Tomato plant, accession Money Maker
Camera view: horizontal (90 deg, fisheye); turntable rotation: 150 degrees
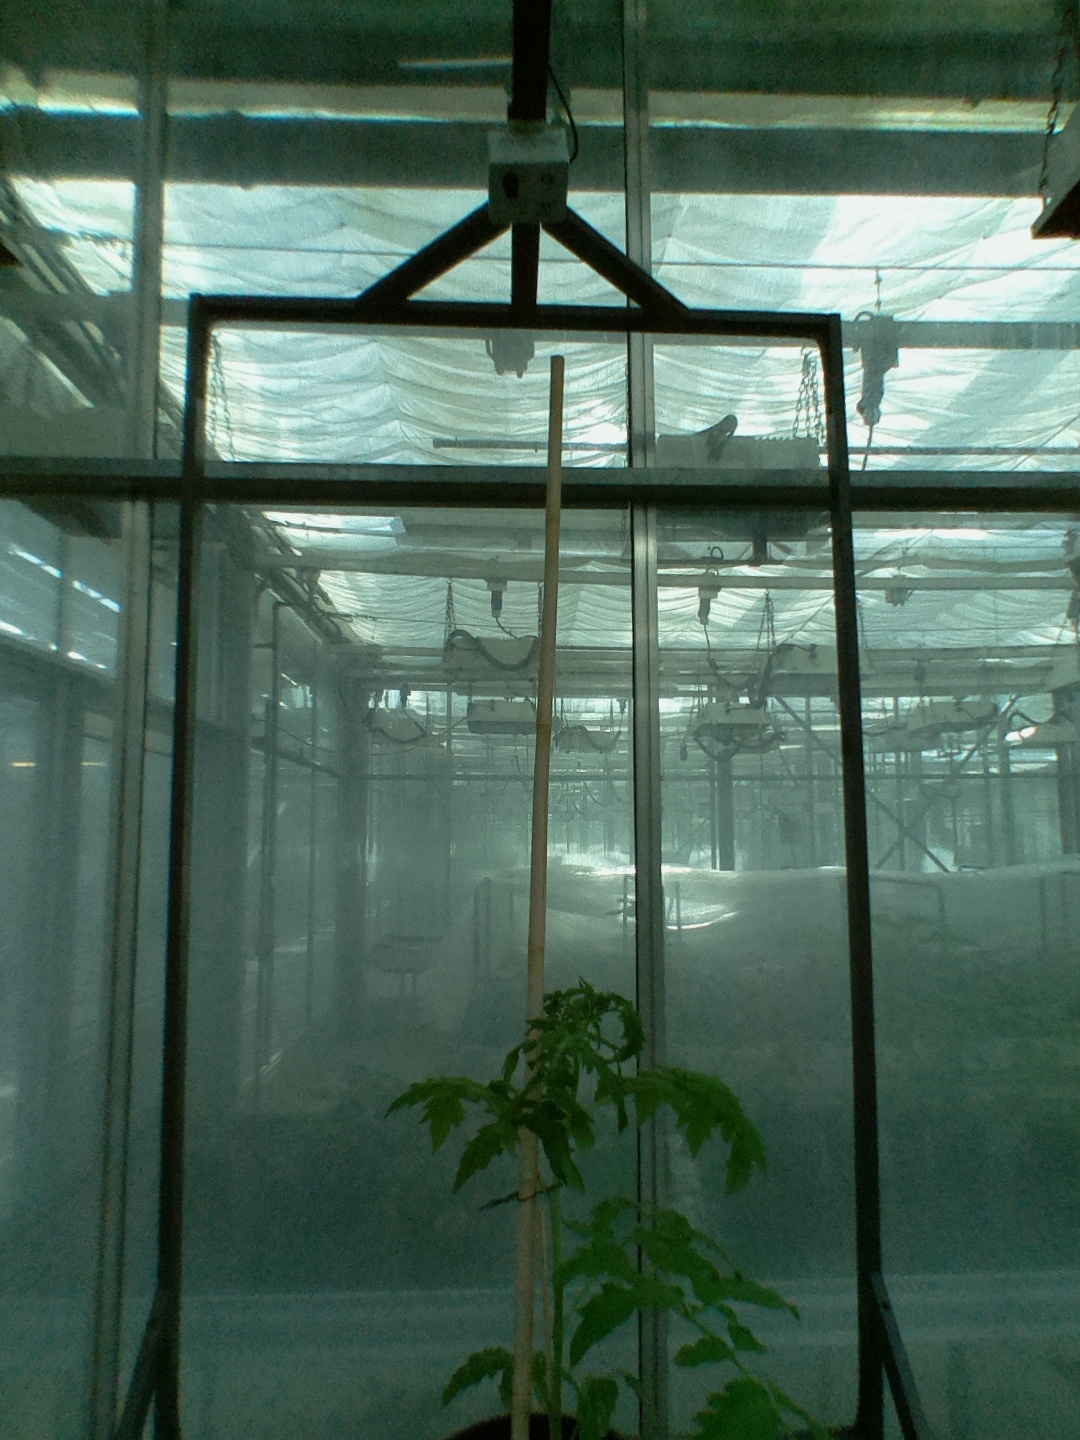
BBCH growth stage 13: 6 of true leaves visible